Hover Ace

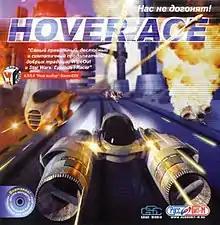

Hover Ace is a 2001 video game developed by GSC Game World and published by Russobit-M.